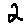
Label: 2